Respect Party

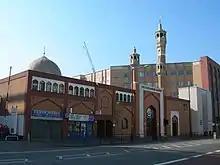
The East London Mosque, where Respect helped canvass support for it

The primary electoral support for Respect came from the British Muslim community. Traditionally, British Muslims voted for the Labour Party, but many had been disenchanted following the Labour government's decision to invade Iraq. Respect appealed in particular to British Muslims who had been disenchanted by the war. According to Emmanuel Karagiannis, "now that the old working class has assimilated into an expanded middle class, the radical Left is obviously looking for a new constituency, and Europe's deprived and alienated Muslim communities may well be the answer." The political scientist Stephen Driver suggested that this over-reliance on dissatisfied Muslim voters left its electoral base "fragile", for when "the source of the protest disappears, so do the protest votes".